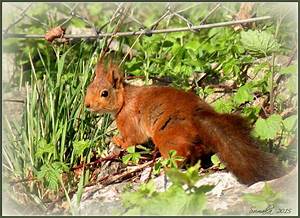
Label: scoiattolo